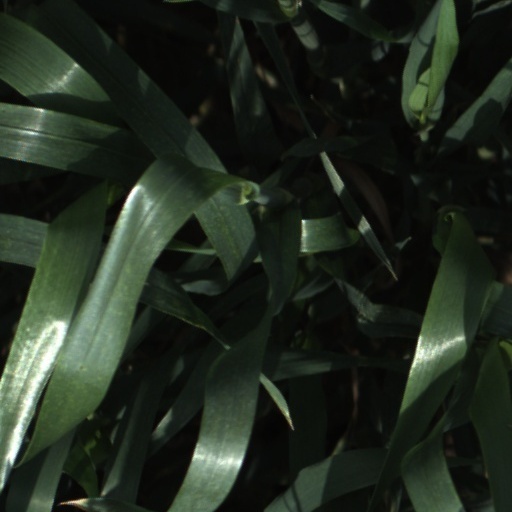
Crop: wheat